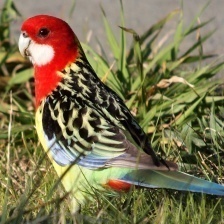
Species: EASTERN ROSELLA
Scientific name: PLATYCERCUS EXIMIUS